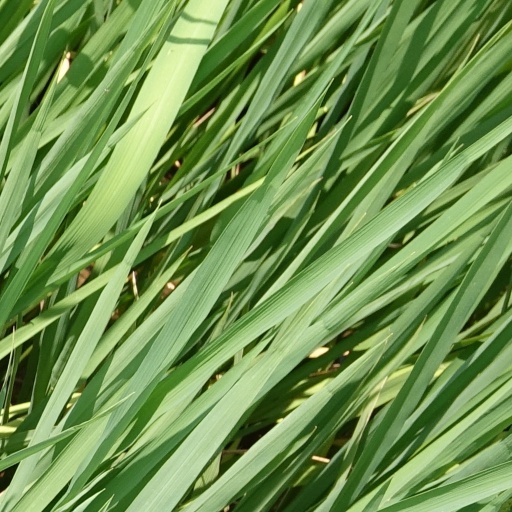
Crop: rice